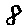
Label: 8